Sky position (RA, Dec in degrees): 117.352, 18.57
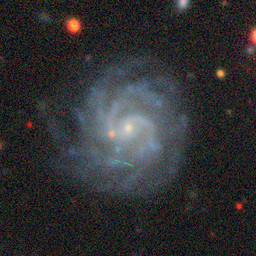
Galaxy morphology: Unbarred Tight Spiral Galaxies